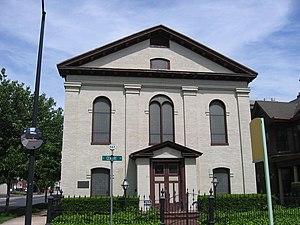
La synagogue B'er Chayim située dans la ville de Cumberland dans le comté d'Allegany de l'état du Maryland aux États-Unis, a été construite en 1866 pour la communauté juive locale. Initialement orthodoxe, elle est devenue rapidement une communauté réformée. C'est une des plus anciennes communautés du Maryland, et sa synagogue est une des plus anciennes des États-Unis.